Answer in natural language. How many Fridges are visible in the scene? Choose between the following options: 3, 0, 1, 4 or 2
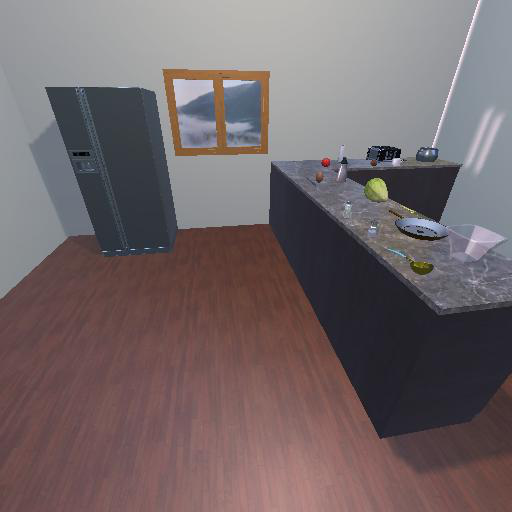
<answer>1</answer>